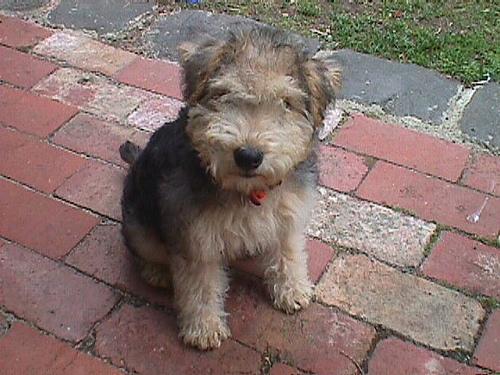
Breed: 216-n000017-Lakeland_terrier